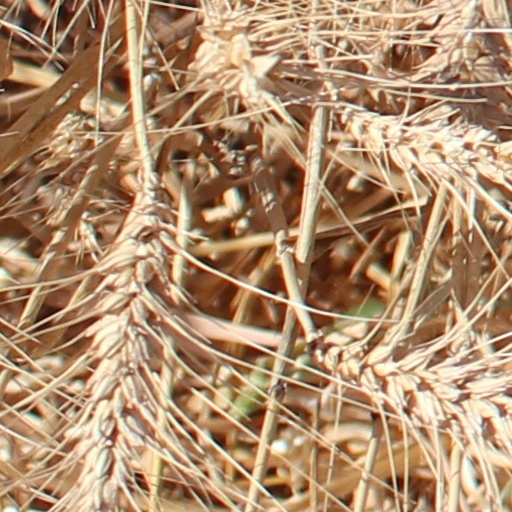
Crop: wheat